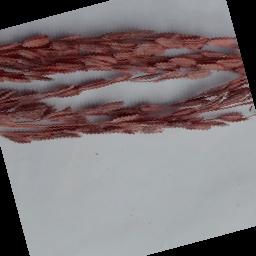
Label: Rice___Neck_Blast